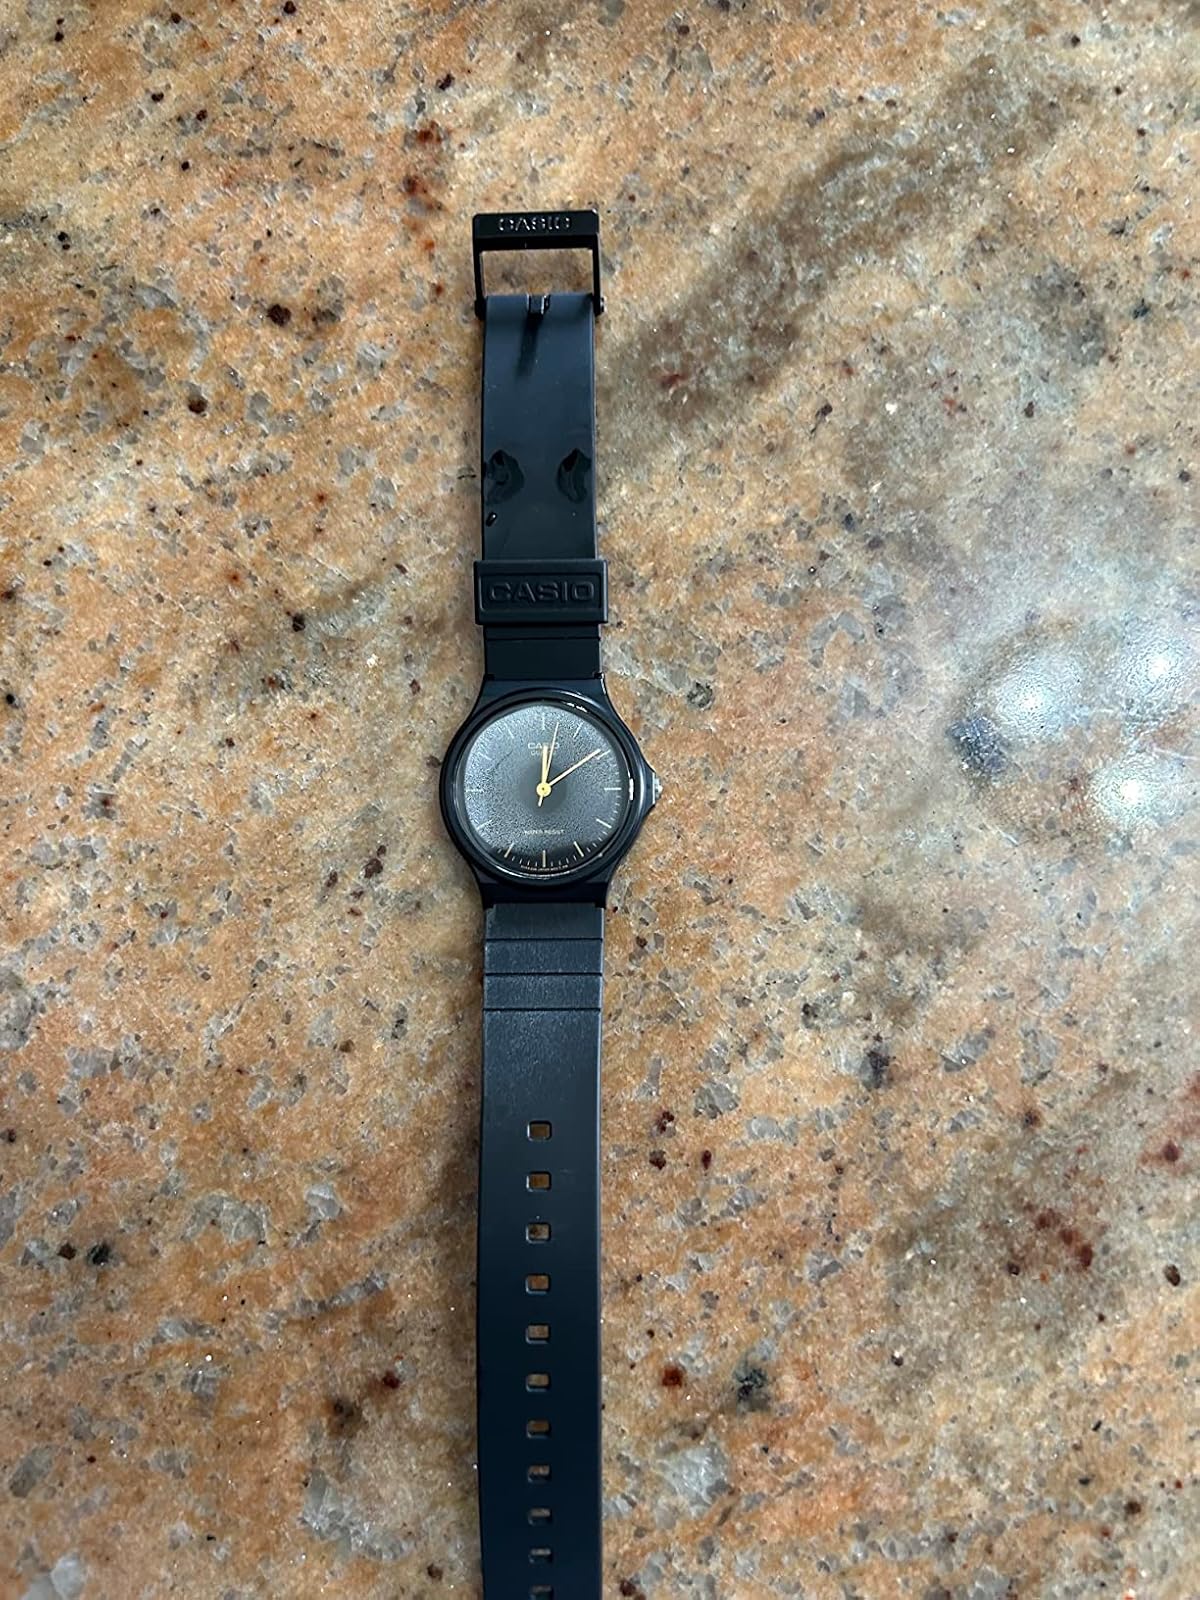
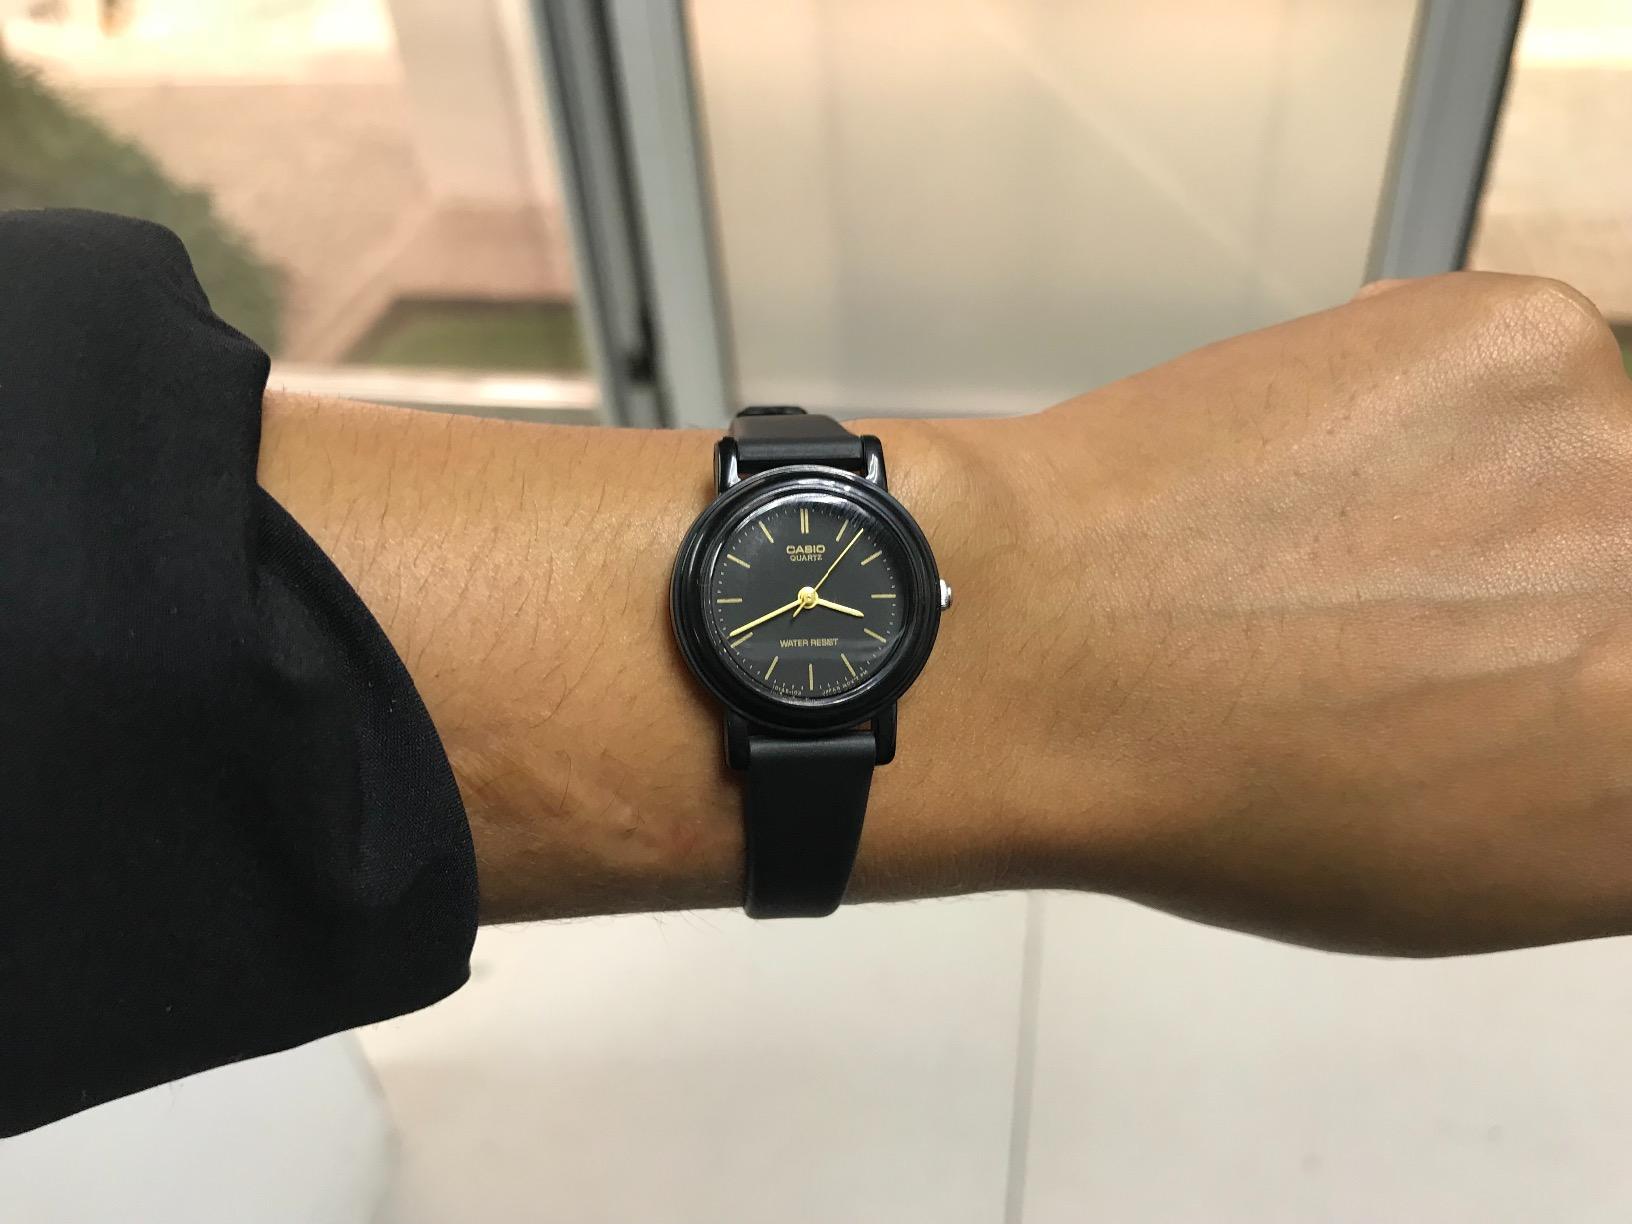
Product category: accessories_watch
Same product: no